Cordobazo

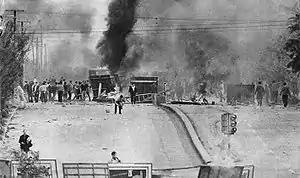
"Cordobazo" uprising

The Cordobazo was a civil uprising in the city of Córdoba, Argentina at the end of May 1969. It occurred a few days after the "Rosariazo" protests erupted in the Santa Fe Province against the military dictatorship of General Juan Carlos Onganía. With its element of radical student participation, the "Cordobazo" is often viewed as a continuation of the global protests of 1968.